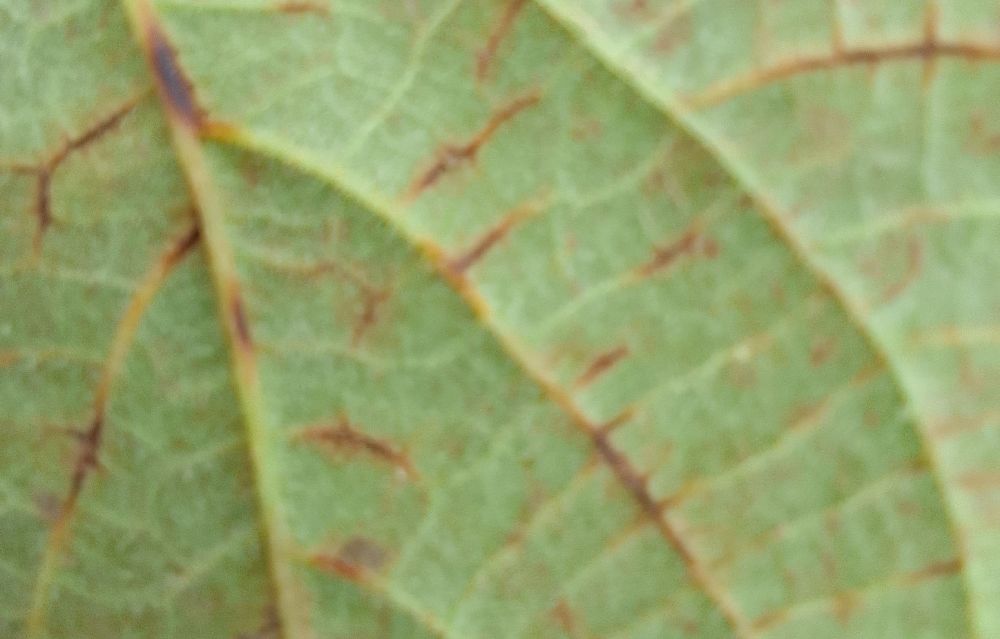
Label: anthracnose